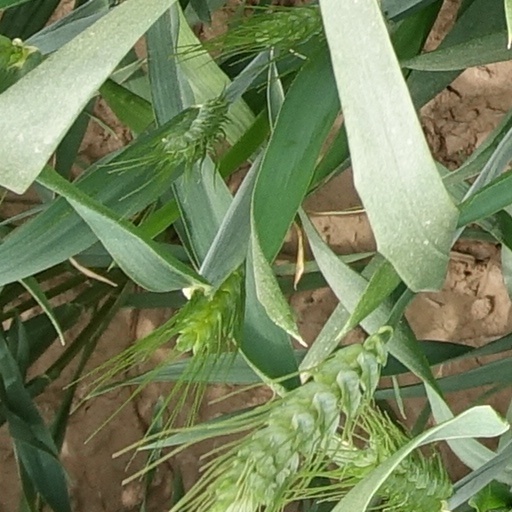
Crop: wheat